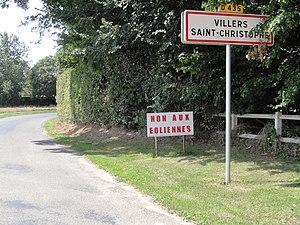
Villers-Saint-Christophe est une commune française située dans le département de l'Aisne, en région Hauts-de-France.